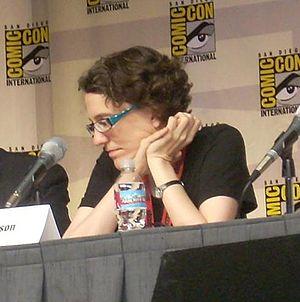
Jane Espenson, née le 14 juillet 1964 à Ames, est une scénariste de télévision américaine qui a notamment travaillé sur les séries télévisées Buffy contre les vampires, Battlestar Galactica et Once Upon a Time.